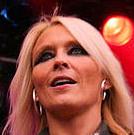
Age: 44